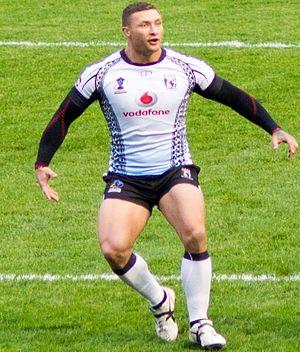
Tariq Sims, né le 9 février 1990 à Gerringong, est un joueur de rugby à XIII australien d'origine fidjienne au poste de deuxième ligne, de troisième ligne ou de pilier dans les années 2010. Il fait ses débuts en National Rugby League en 2011 avec les Cowboys de North Queensland, rejoint ensuite les Knights de Newcastle en 2015 puis les Dragons de St. George Illawarra en 2016. Il connaît également des sélections pour le State of Origin avec la Nouvelle-Galles du Sud à partir de 2018 ainsi qu'avec la sélection des Fidji avec une participation en Coupe du monde en 2013 et avec la sélection du Country pour le City vs Country Origin.